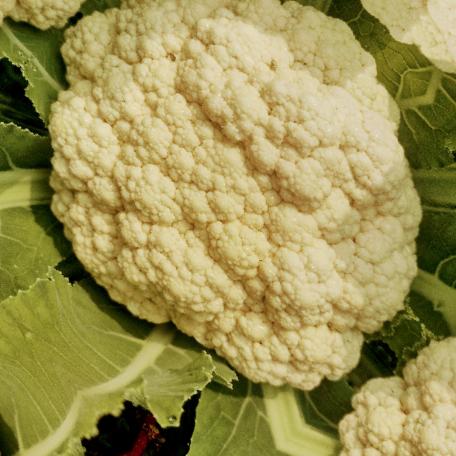
Label: Disease Free